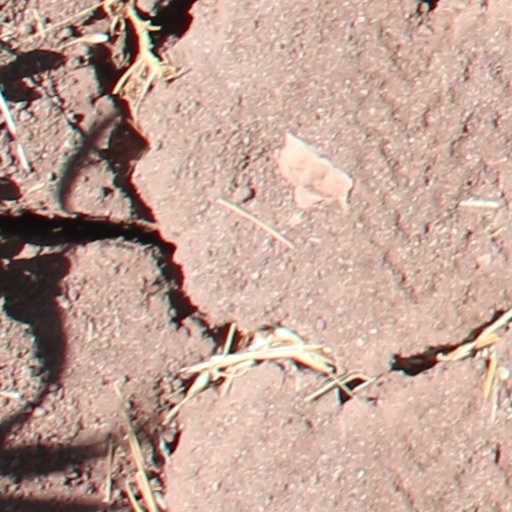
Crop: wheat